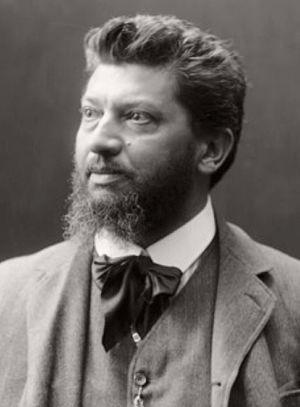
Les élections générales italiennes de 1921 ont eu lieu le 15 mai 1921.
Les élections générales italiennes de 1904 ont eu lieu du 6 novembre 1904 au 13 novembre 1904.
Les élections générales italiennes de 1900 ont eu lieu les 3 et 10 juin et ont permis de renouveler les 508 sièges de la Chambre des Députés. La Gauche historique a conservé sa majorité absolue malgré quelques pertes.